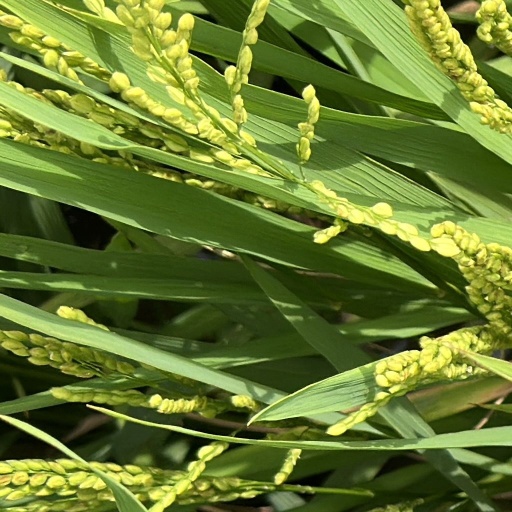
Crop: rice